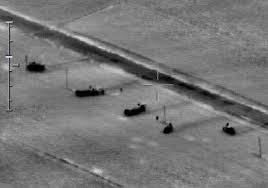
Label: Air Defense